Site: brandenburg
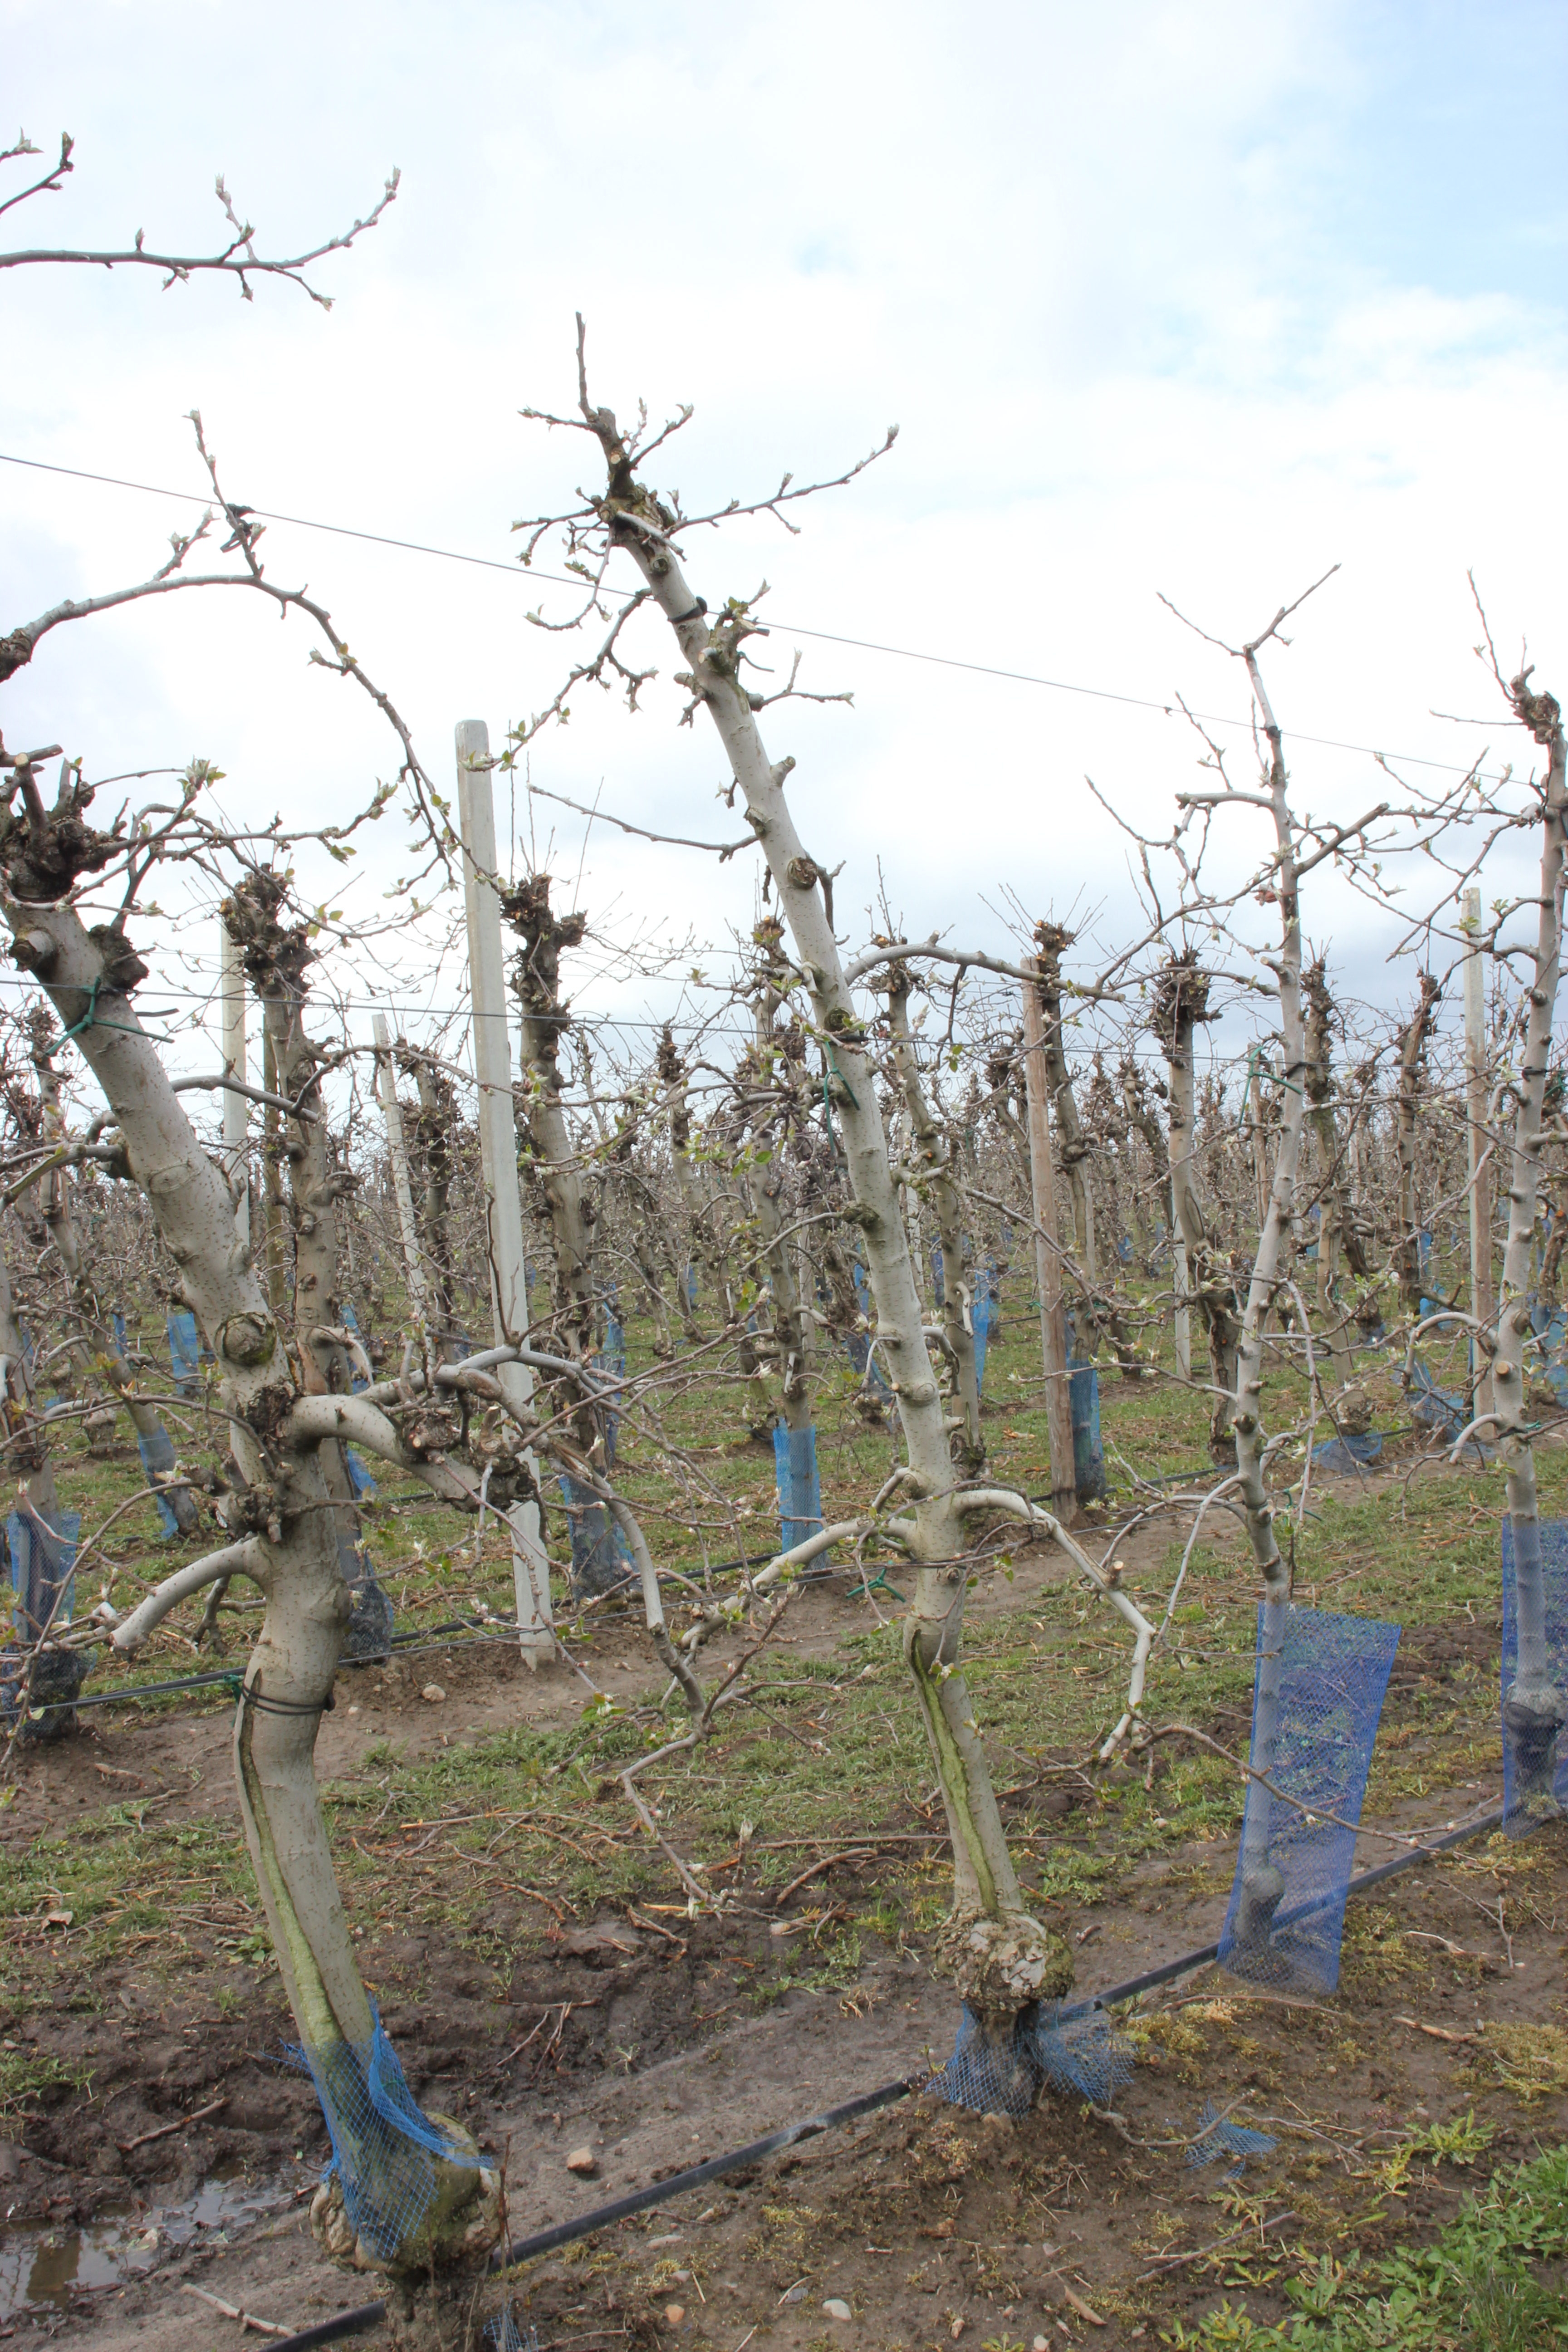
Growth stage (BBCH 55): Inflorescence emergence